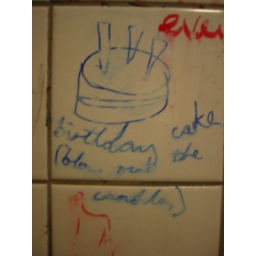
An illustration found on a bathroom wall in the Freebutt, Brighton.